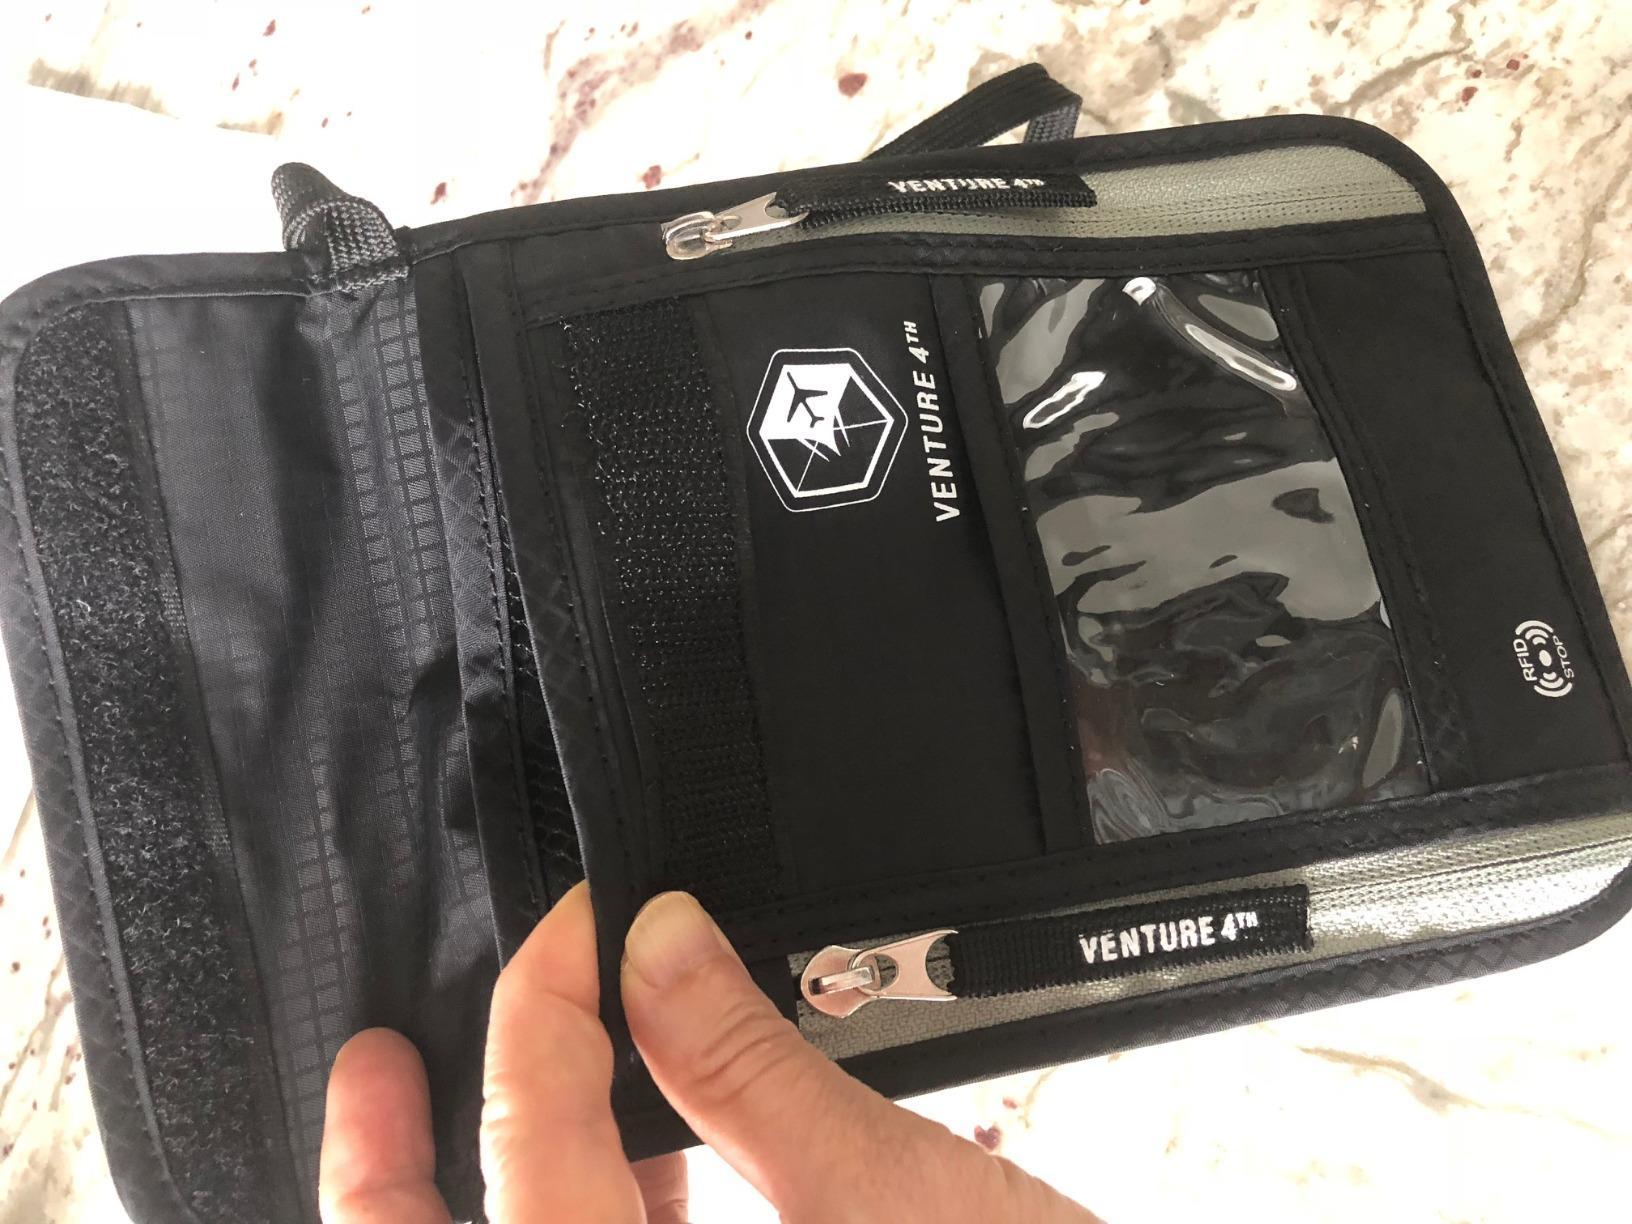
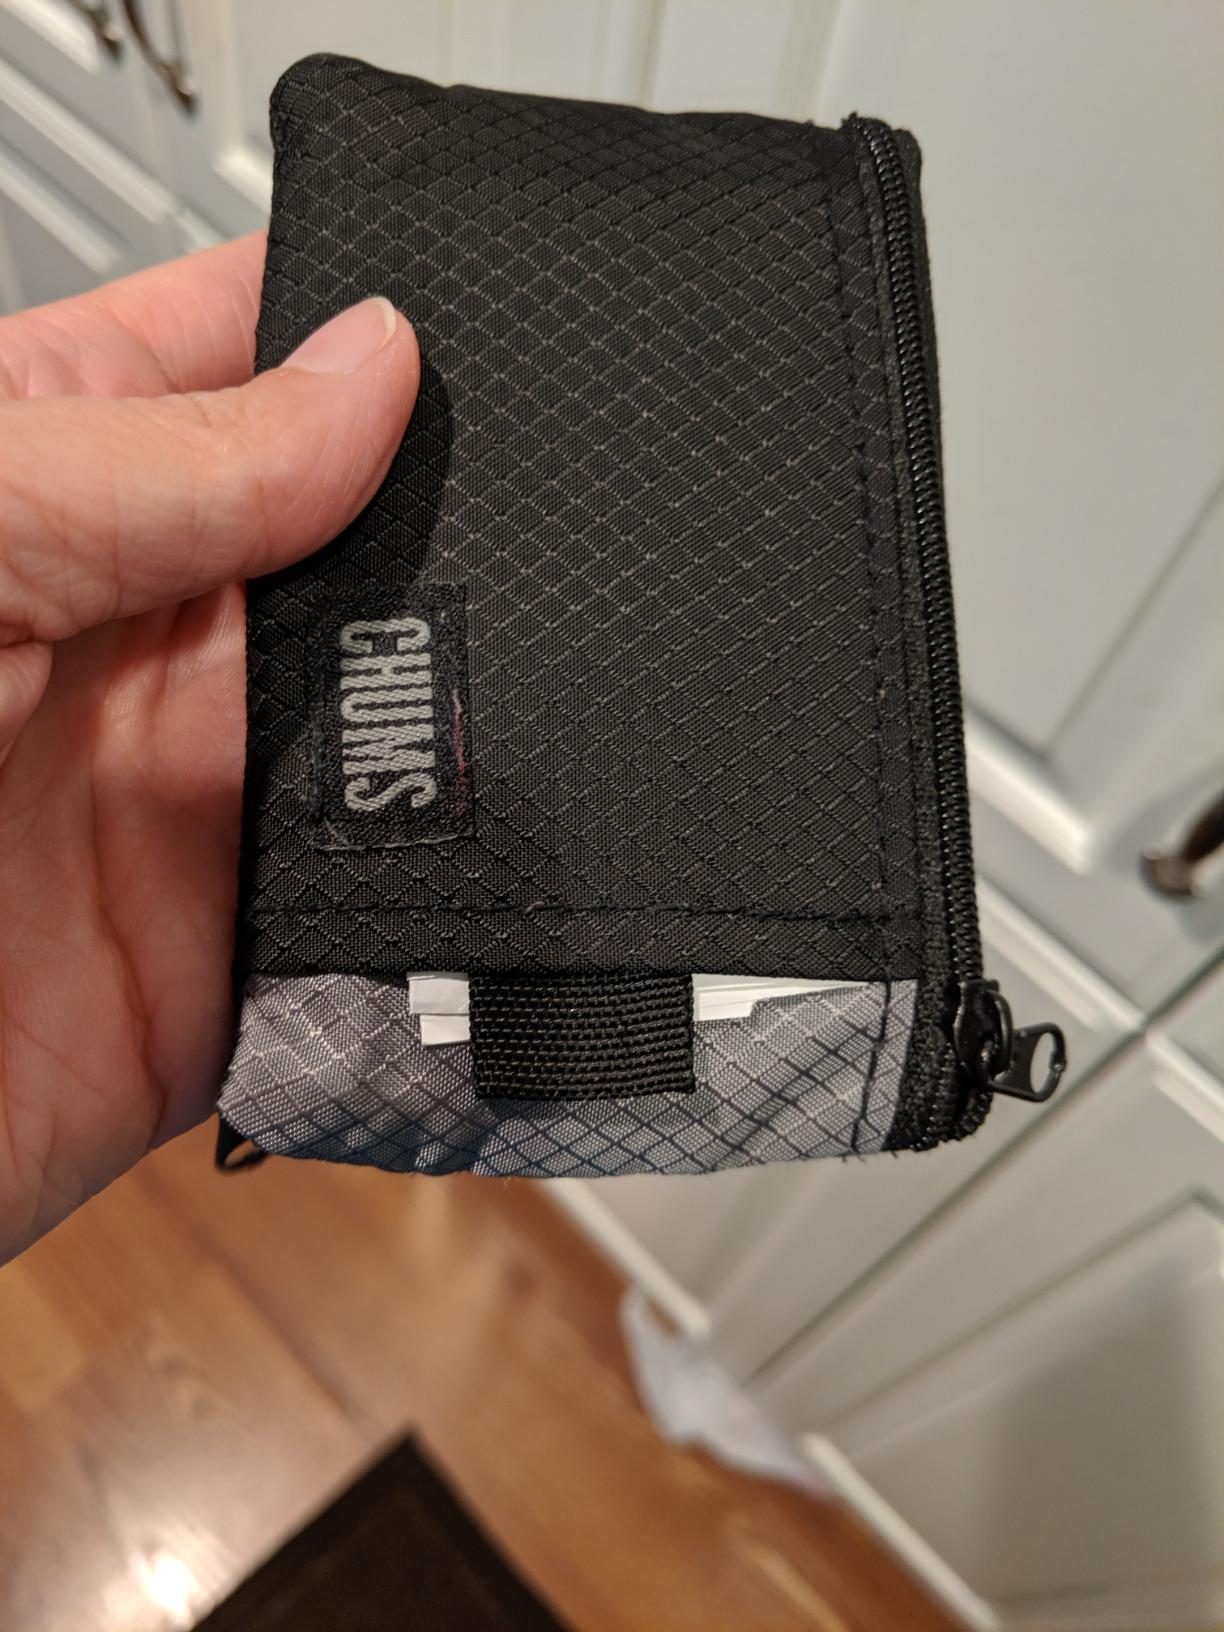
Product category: accessories_wallet
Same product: no